SM UC-101

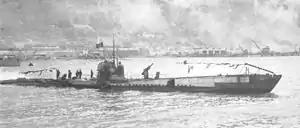
The submarine SM UC 93 in La Spezia, Italy

SM "UC-101" was a German Type UC III minelaying submarine or U-boat in the German Imperial Navy during World War I.